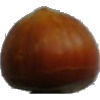
Label: Nut Forest 1